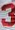
Number: 3